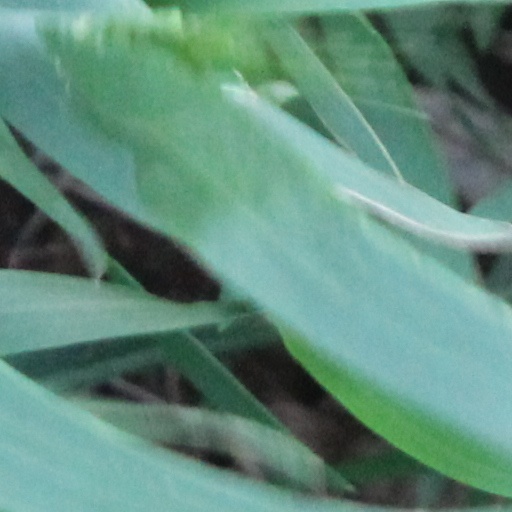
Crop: wheat